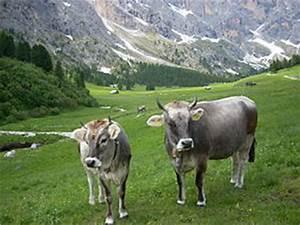
cow